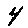
Label: 4